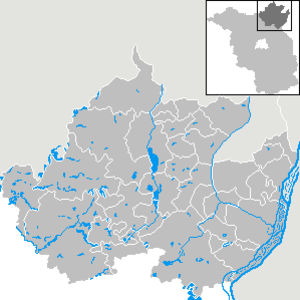
Landkreis Uckermark / Byer og kommuner
Landkreis Uckermark er arealmæssigt den største landkreis i Tyskland. Landkreis Uckermark ligger yderst mod nordøst i delstaten Brandenburg ved grænsen til Polen. På den polske side af grænsen ligger landkreisene Police og Gryfino. Landkreisens administrationsby Prenzlau, og området omfatter hovedparten af landskabet Uckermark, men en mindre nordlig del hører til Mecklenburg-Vorpommern. Amt Gartz er tidligere vorpommersk område, men hører nu til Landkreis Uckermark. Ud over de nævnte kreise i Mecklenburg-Vorpommern grænser Landkreis Uckermark mod syd til Landkreis Barnim og mod vest til Landkreis Oberhavel. Floden Oder danner mod øst grænse til Polen.